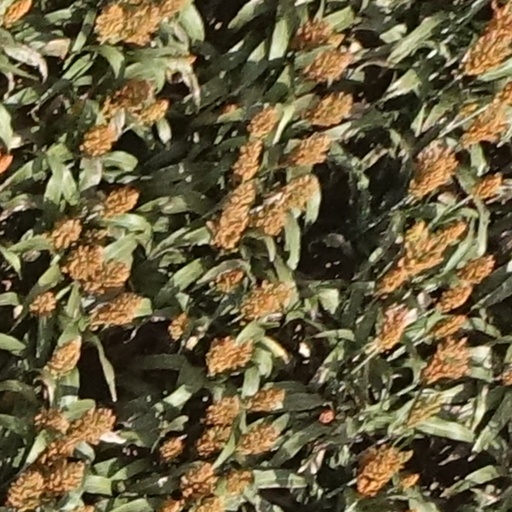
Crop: sorghum